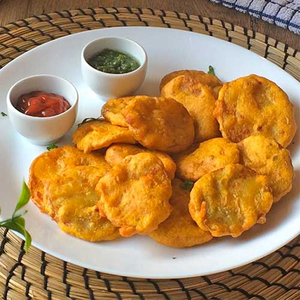
Dish: pakora